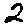
Label: 2